Philippine Science High School Southern Mindanao Campus

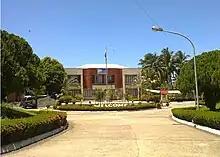
PSHS-SMC Admin Building

PSHS-SMC, formerly known as PSHS Mindanao Campus prior to the creation of the PSHS Central Mindanao Campus in Lanao del Norte, was first established at the Philippine Coconut Authority grounds in Bago Oshiro, Barangay Mintal in Tugbok District. It was officially founded on July 8, 1988.